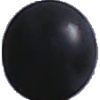
Label: Grape Blue 1